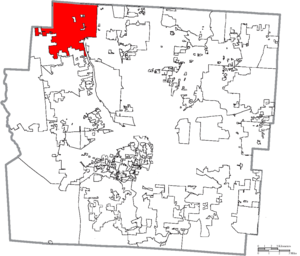
Dublin est une ville américaine faisant partie des comtés de Delaware, Franklin et Union, dans l'État de l'Ohio. Sa population est de 31 392 habitants lors du recensement de 2000.